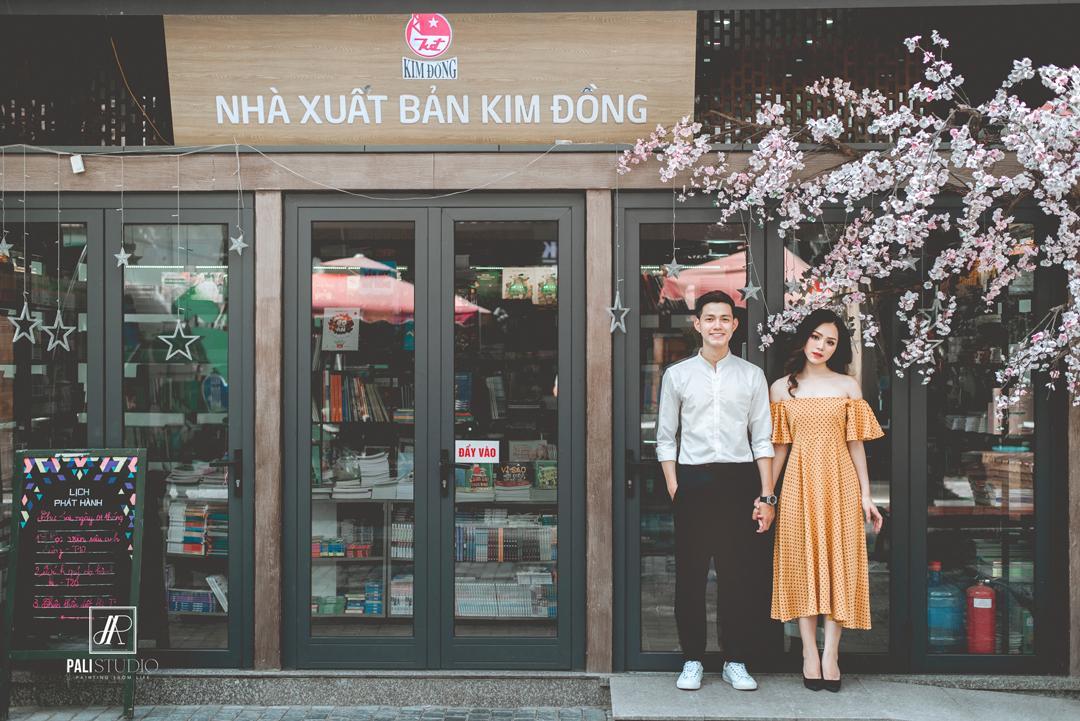
có một cặp đôi đang nắm tay nhau ở phía trước một cửa hàng sách